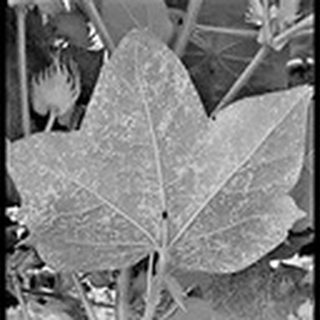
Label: cotton_powdery_mildew